Chev Walker

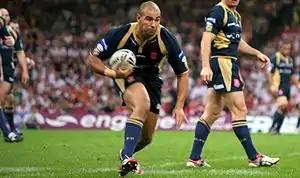
Walker playing for Hull KR

Walker began playing for Hull Kingston Rovers at the start of the 2008 Super League season. On 18 September 2009, Walker suffered a horrific compound leg fracture in the Super League title playoff against Champions Leeds. Bradford Bulls signed Walker on a one-year deal at the end of the 2010 season.